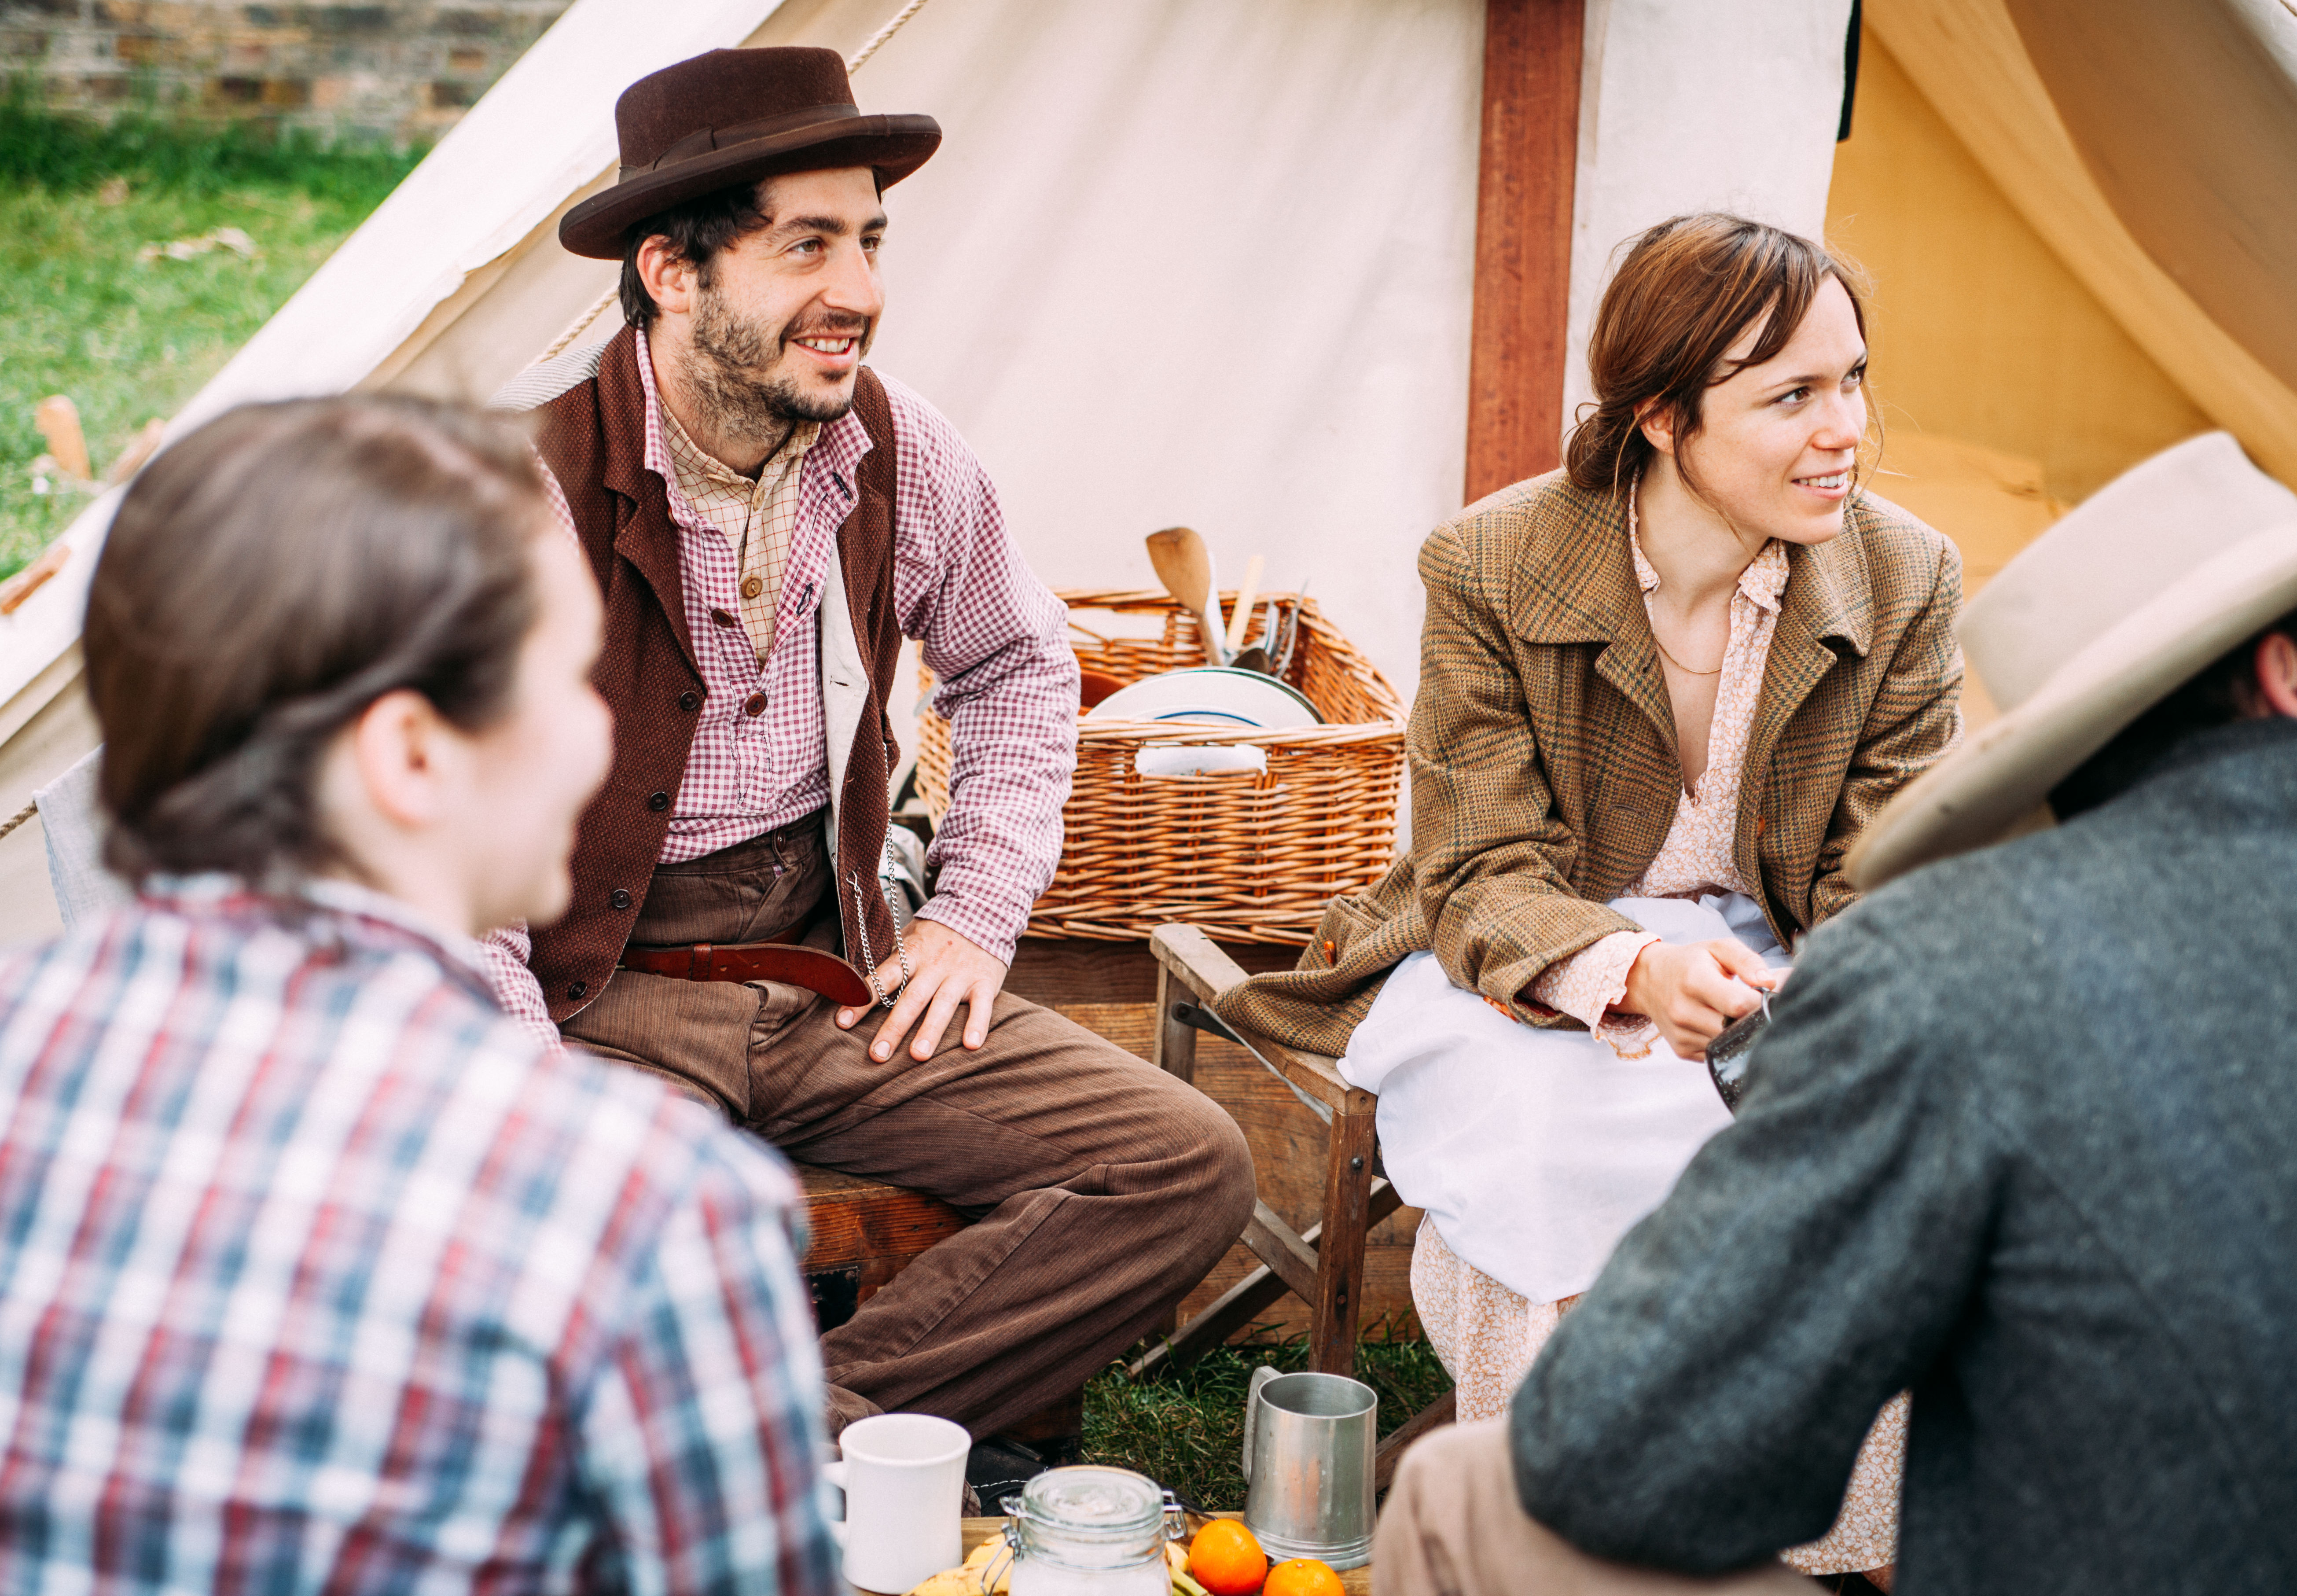
man, group, people, meal, sitting, friendship, leisure, smiling, outdoors, happy, women